Urban Champion

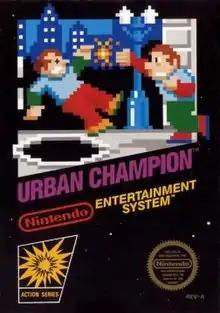
North American NES cover art

is a fighting video game developed and published by Nintendo for the Nintendo Entertainment System. It was first released for the Famicom and Nintendo VS. System for arcades in 1984, and later released for the NES in North America and Europe in 1986. It is Nintendo's first 2D fighting game, eventually followed by the 1993 Famicom game "Joy Mech Fight". The game was poorly received, and has been retroactively regarded as one of the weaker Nintendo-published games for the NES.